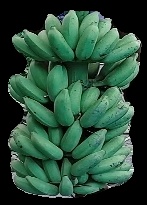
Variety: elakki-bale
Grade: grade1